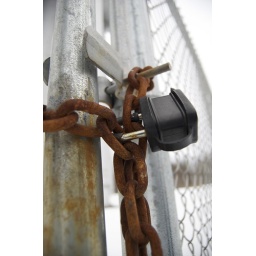
rusty lock on gate by the two harbors water tower